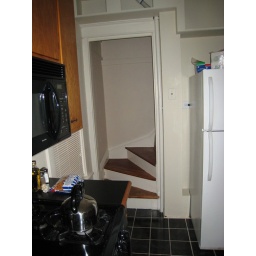
My new old house in south Minneapolis, MN. The view across the kitchen from the back door to the stairs up.